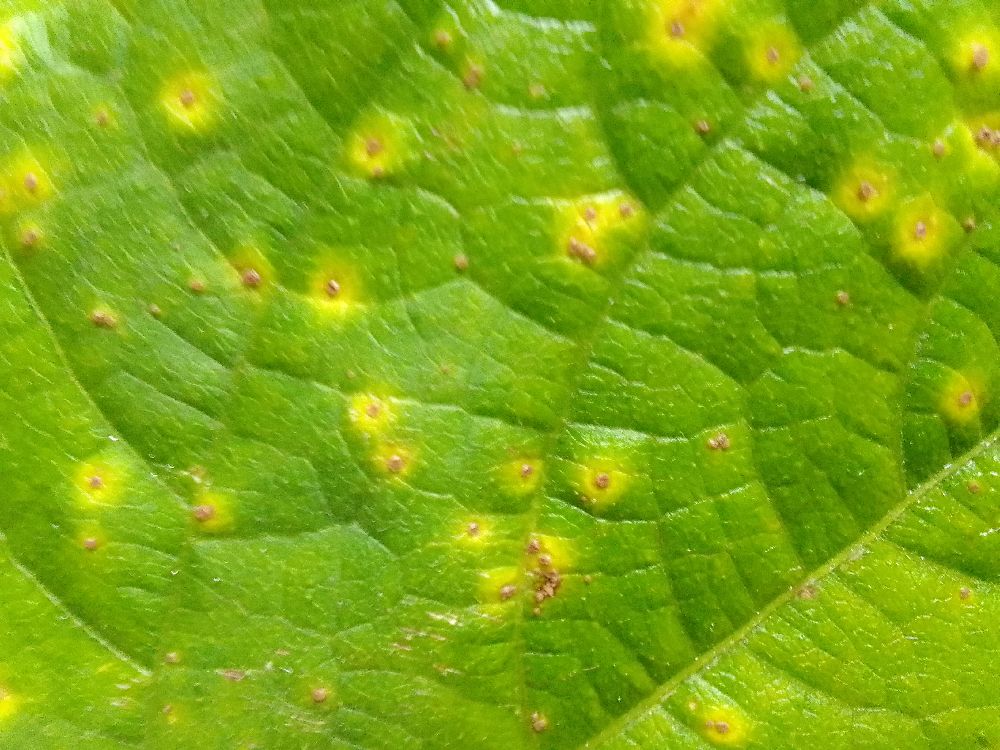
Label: rust